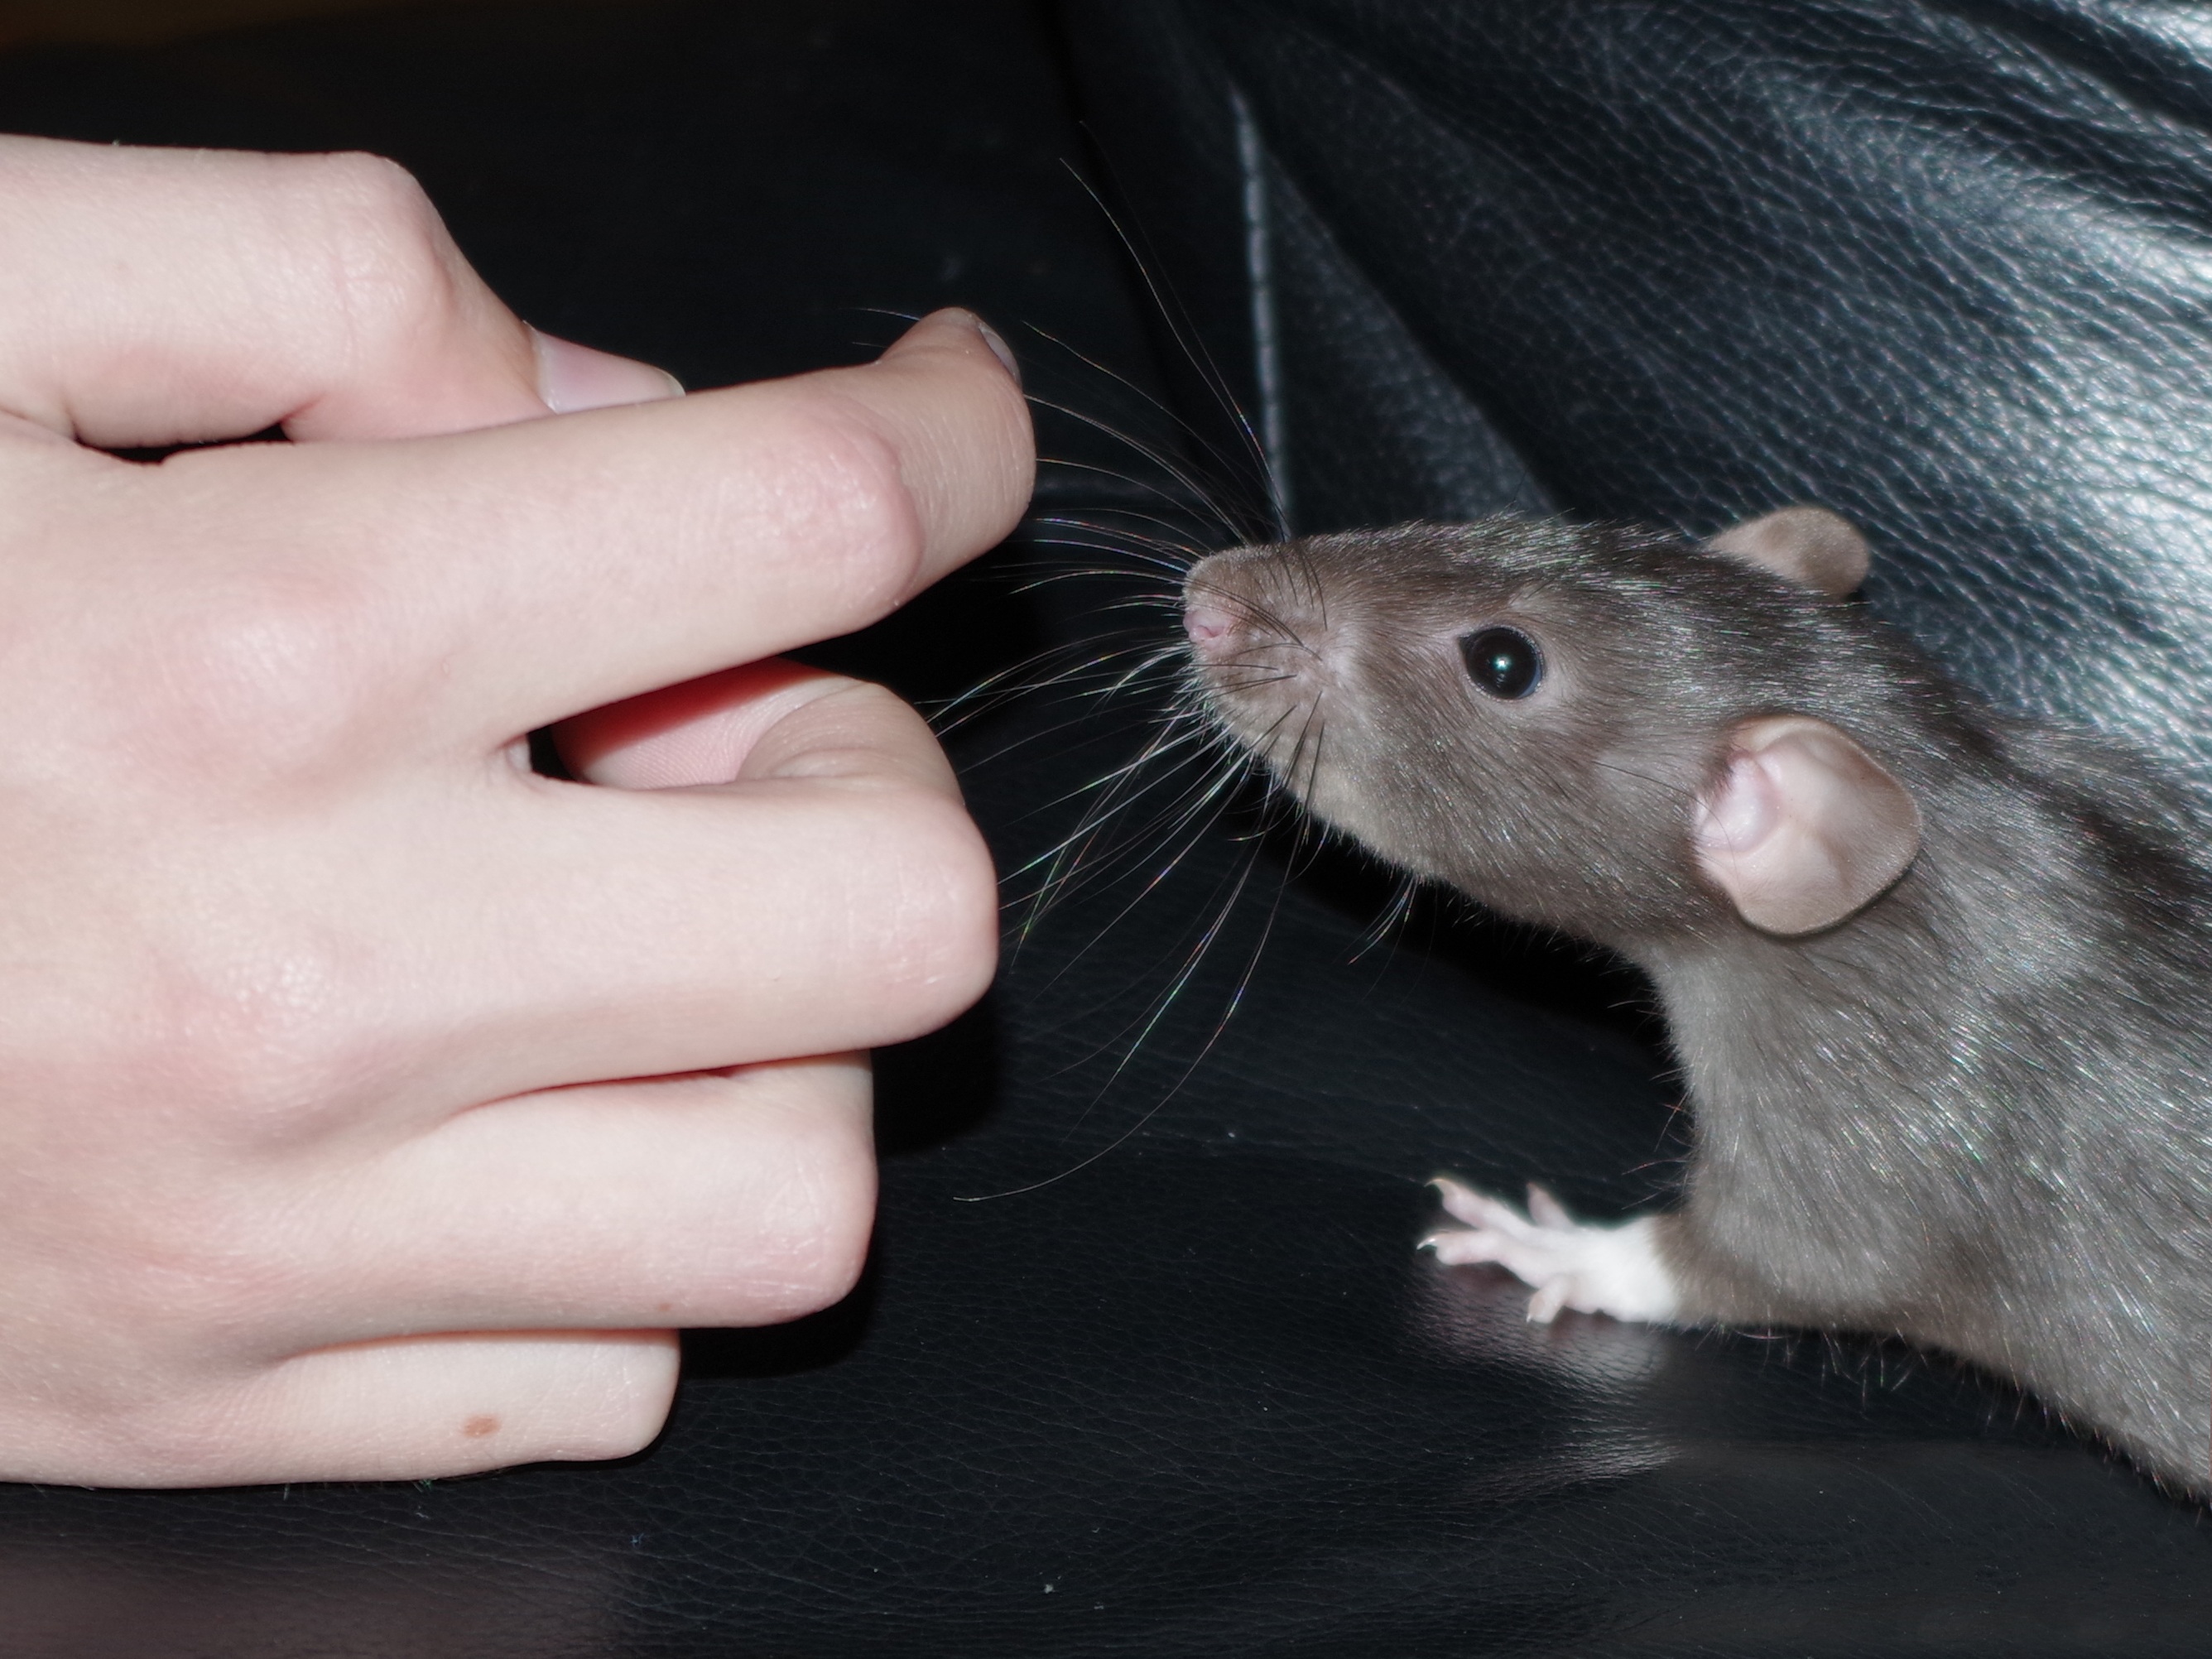
hand, mouse, animal, pet, mammal, hamster, rodent, curiosity, rat, whiskers, skin, vertebrate, domestic, pest, gerbil, muroidea, muridae